Racial segregation

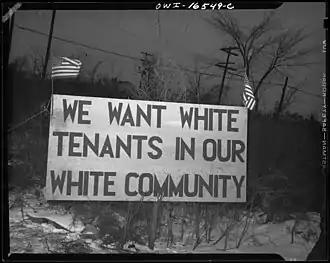
White tenants seeking to prevent Blacks from moving into the housing project erected this sign. Detroit, 1942.

Jews, Poles, and Roma were subjected to genocide as "undesirable" racial groups in The Holocaust. The Nazis established ghettos in order to confine Jews and sometimes, they confined Romas in tightly packed areas of the cities of Eastern Europe, turning them into "de facto" concentration camps. The Warsaw Ghetto was the largest of these ghettos, with 400,000 people. The Łódź Ghetto was the second largest, holding about 160,000.